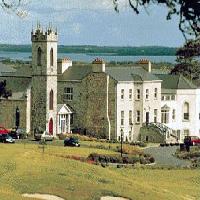
Weather: sun or clear